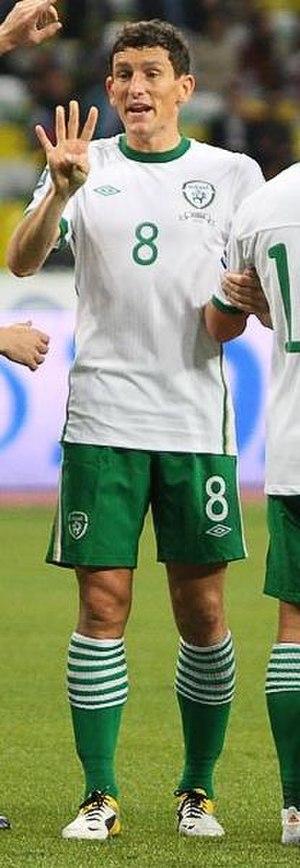
Keith Joseph Andrews, né le 13 septembre 1980 à Dublin en Irlande est un joueur de football professionnel irlandais. Il joue au poste de milieu de terrain. Il est international irlandais depuis 2008.